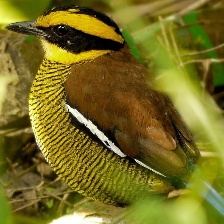
Species: BANDED PITA
Scientific name: HYDRORNIS GUAJANA